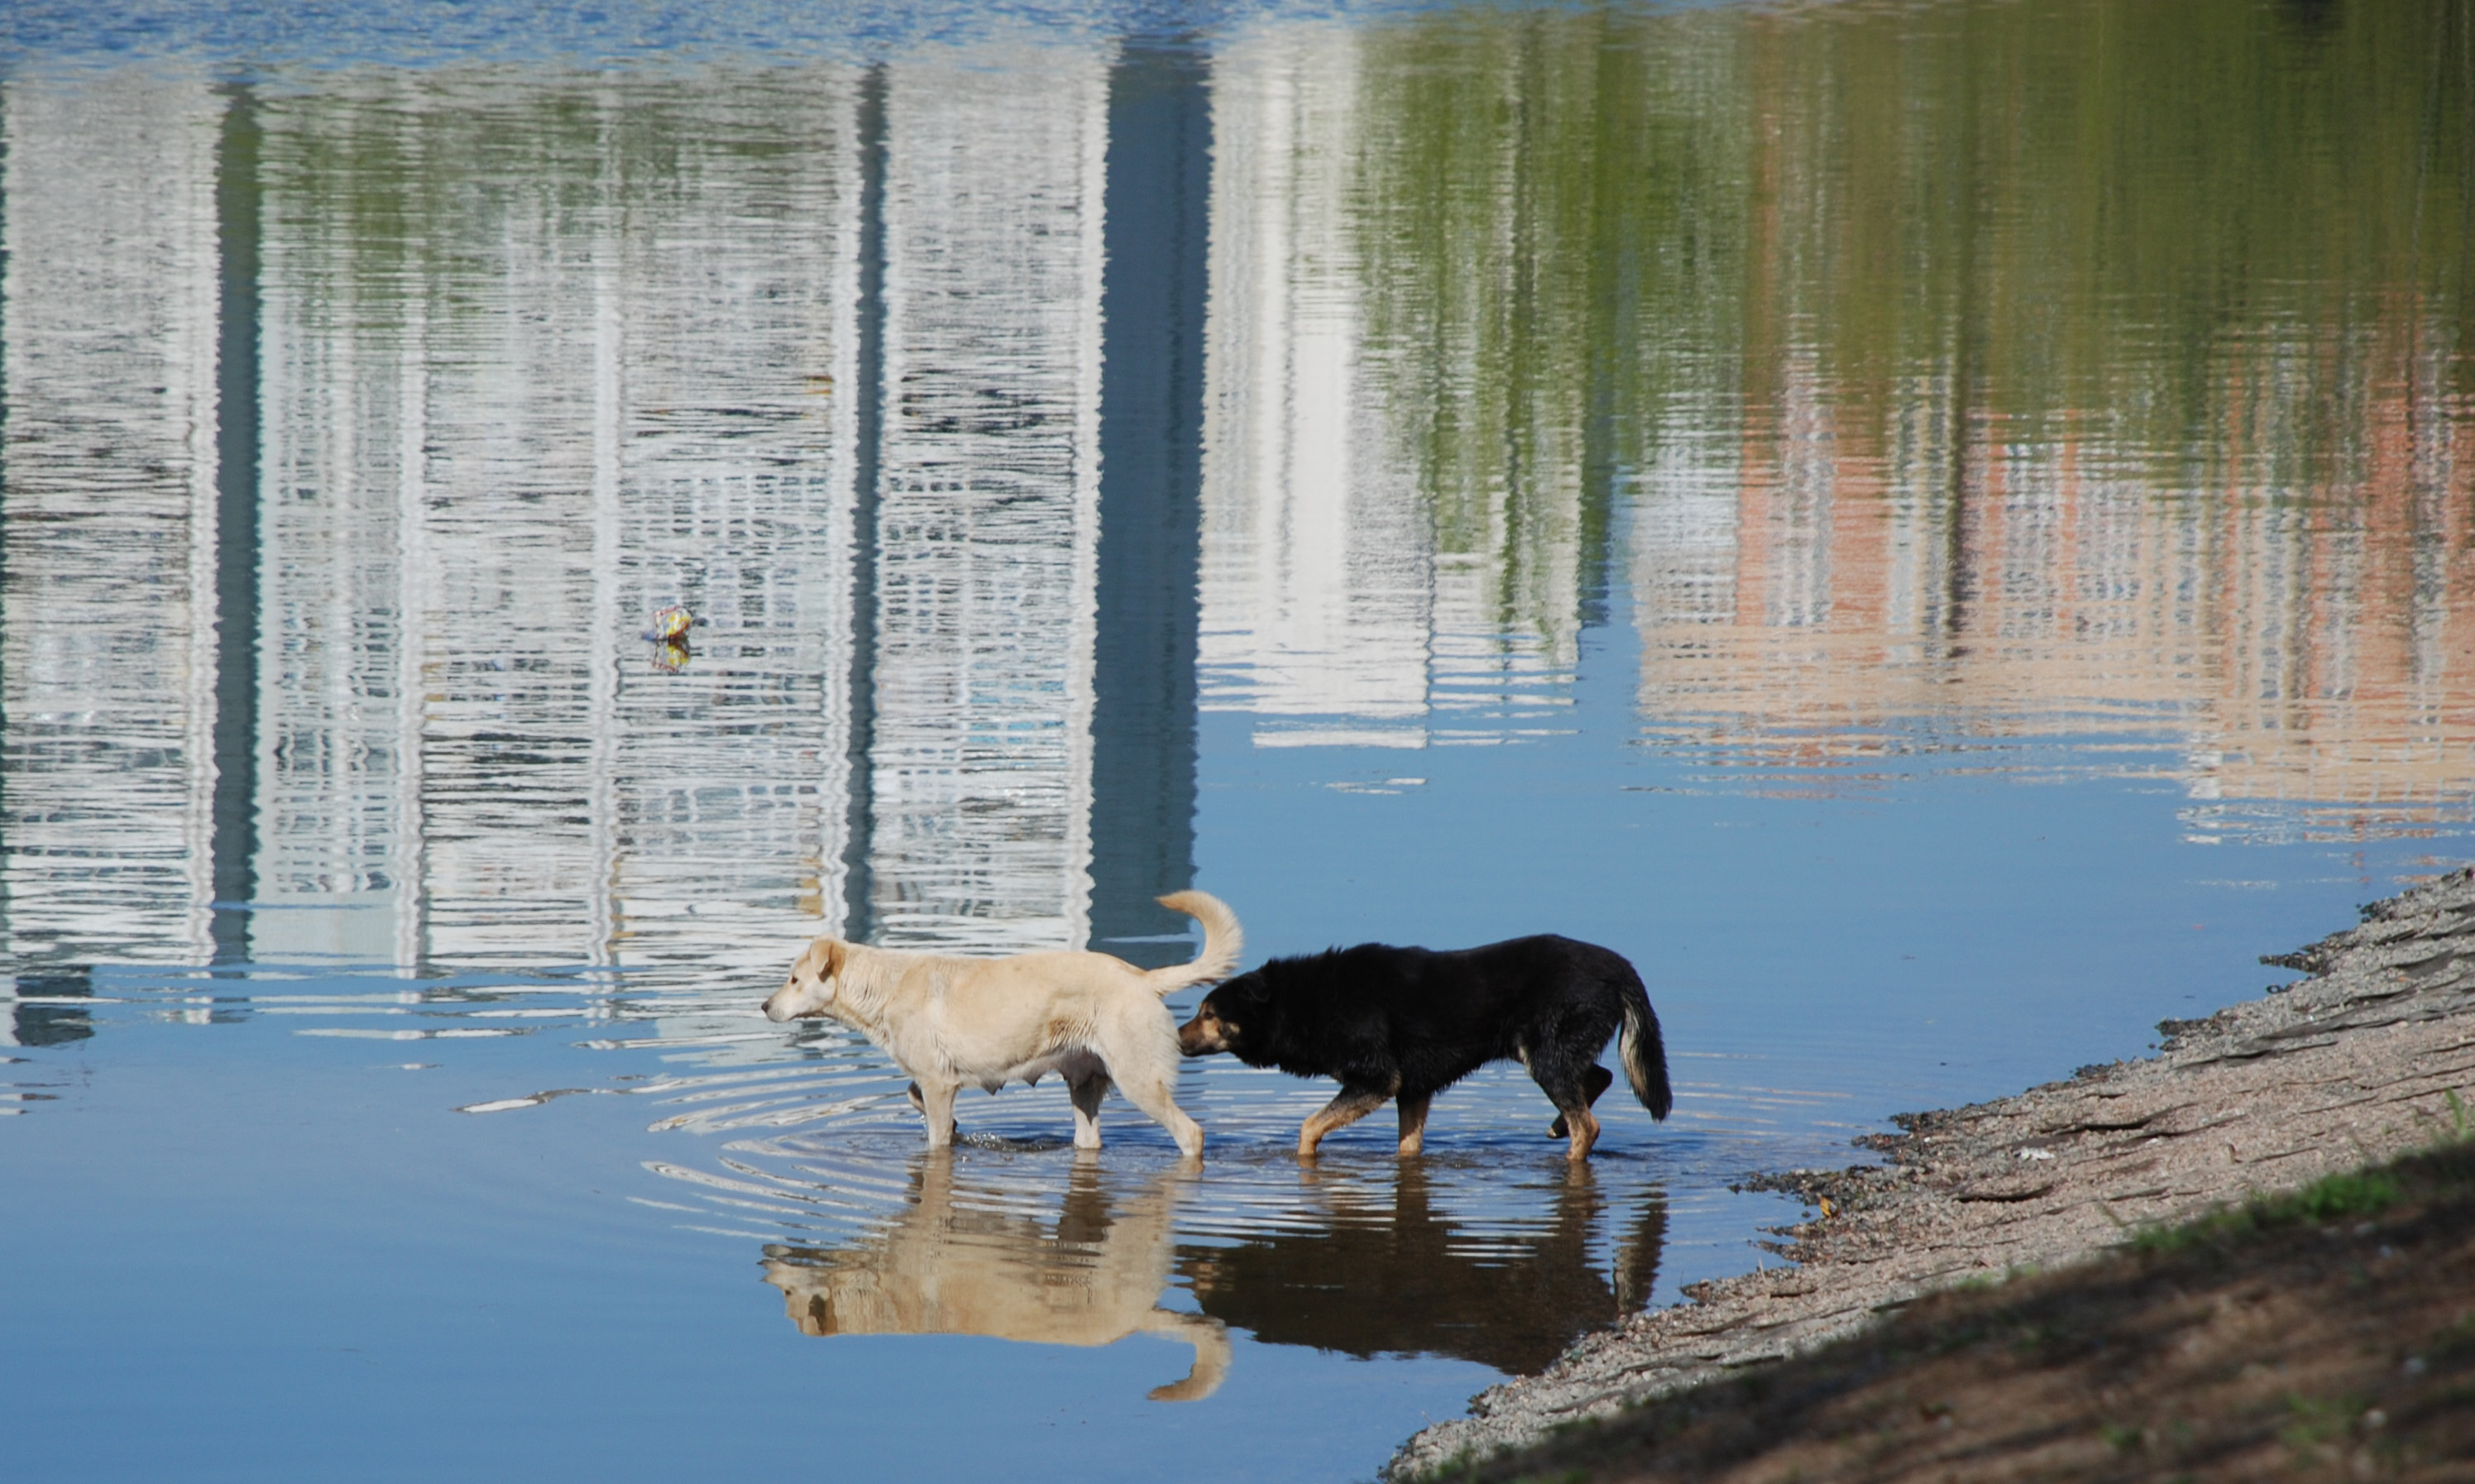
tree, winter, dog, animal, pet, reflection, nikon, season, pets, dogs, d80, mywinners, supershot, nikond80, dog like mammal